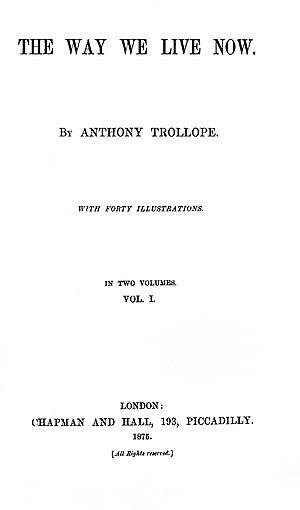
Quelle époque ! est un roman satirique britannique d'Anthony Trollope, publié en 1875, après une pré-publication en revue sous forme de feuilleton. Ce long roman est considéré comme l'une des œuvres majeures de l'auteur.